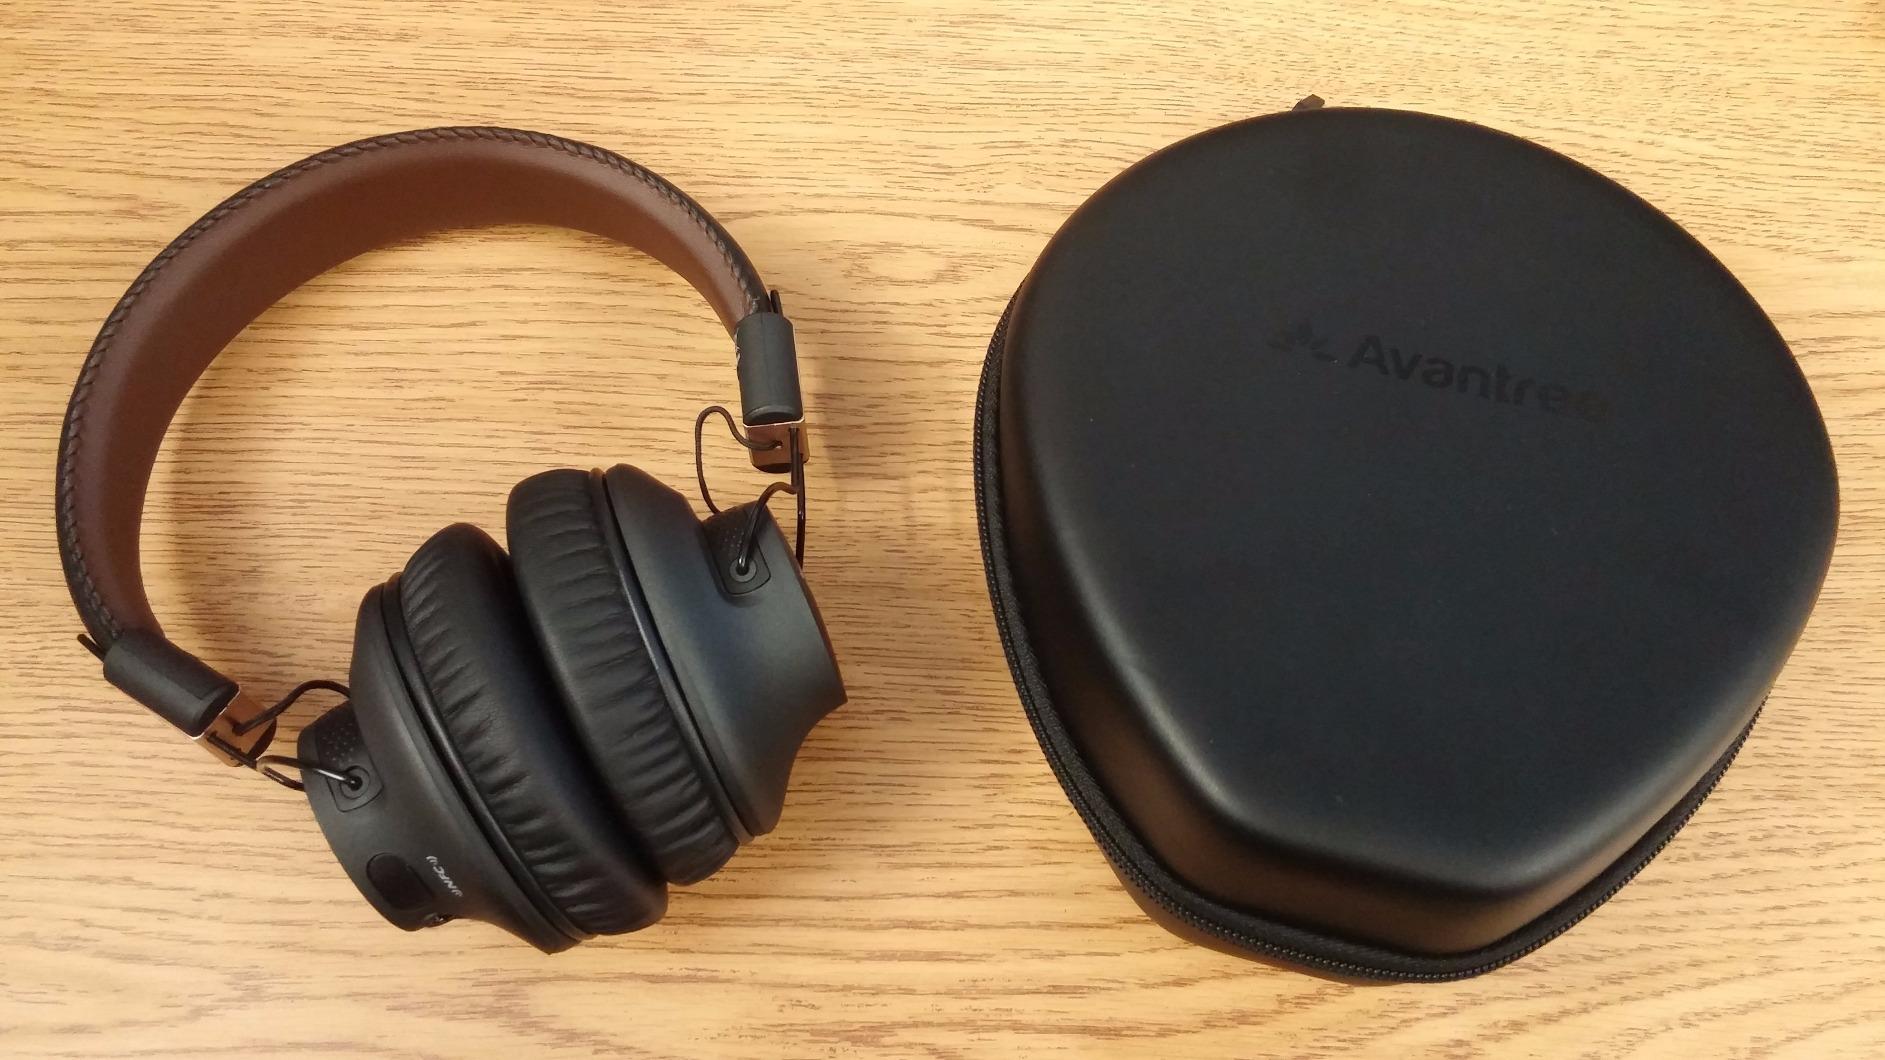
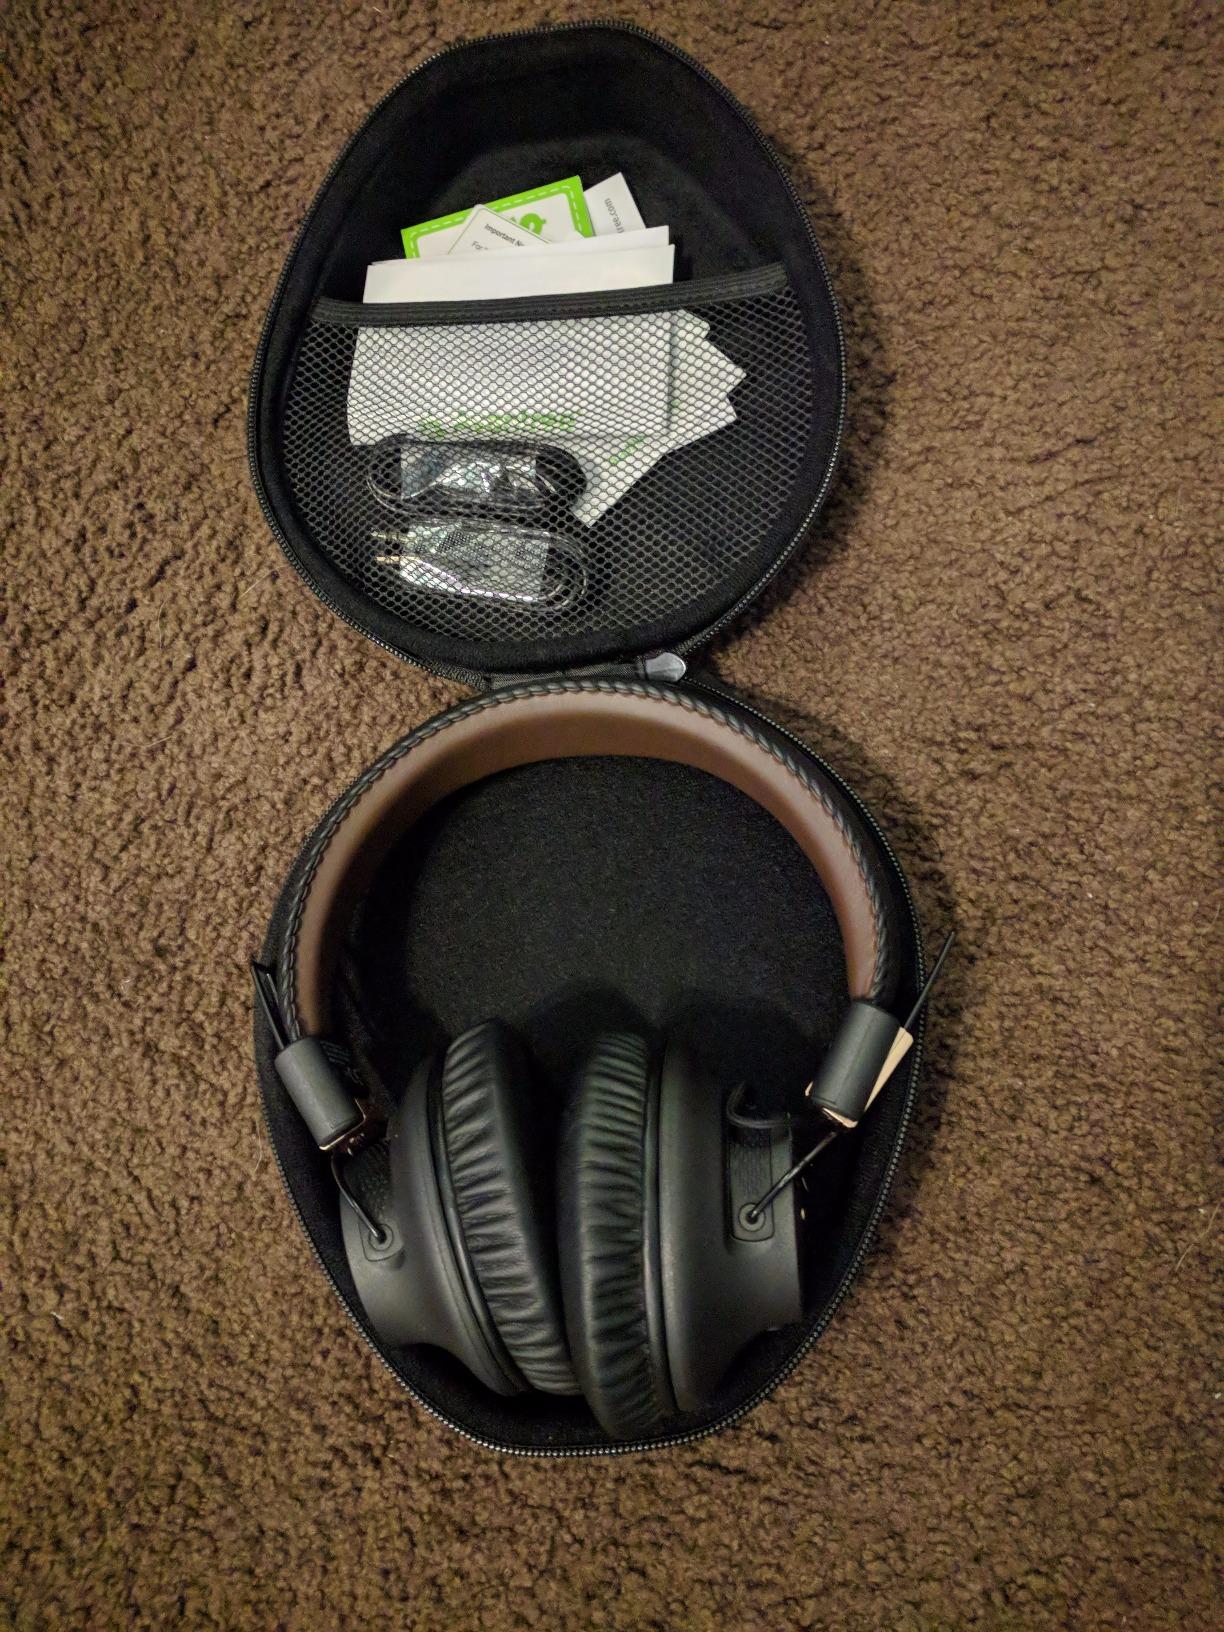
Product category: headphones
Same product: yes